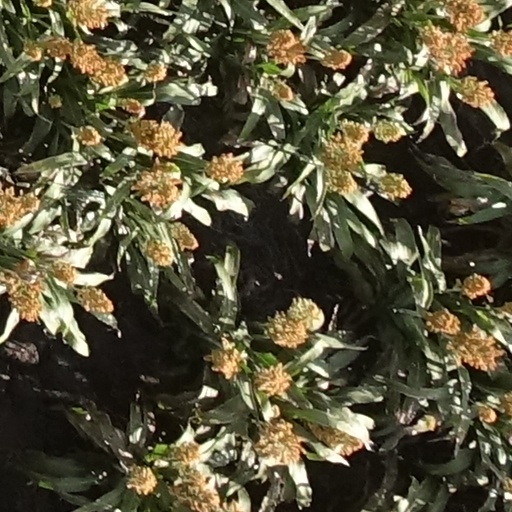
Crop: sorghum